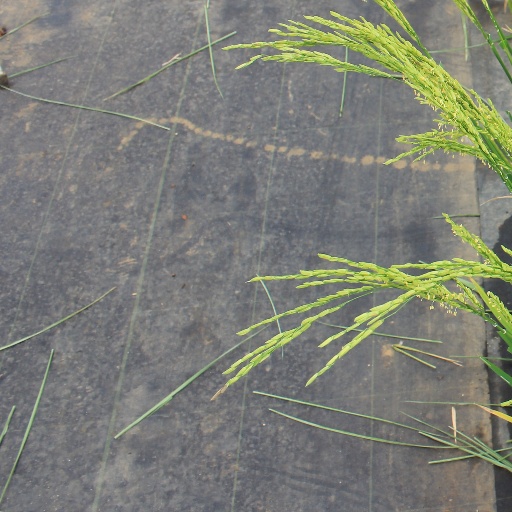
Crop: rice